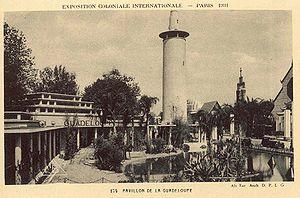
Pavillon de la Guadeloupe à l'Exposition Coloniale de PARIS en 1931
L’Exposition coloniale internationale s'est tenue à Paris du 6 mai au 15 novembre 1931, à la porte Dorée et sur le site du bois de Vincennes, pour présenter les produits et réalisations de l'ensemble des colonies et des dépendances d'outre-mer de la France, ainsi que celles des principales puissances coloniales, à l'exception notable du Royaume-Uni, au sein de pavillons rappelant l'architecture de ces territoires, notamment d'Afrique noire, de Madagascar, d'Afrique du Nord, d'Indochine, de Syrie et du Liban.